Suleiman the Magnificent

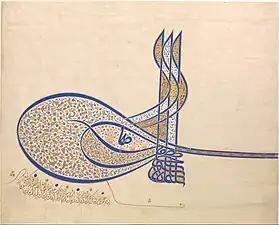
Tughra of Suleiman the Magnificent

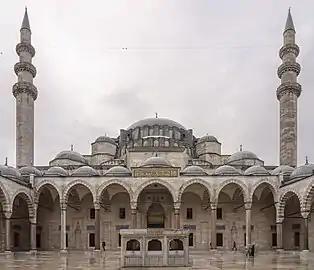
Süleymaniye Mosque in Istanbul, built by Mimar Sinan, Suleiman's chief architect.

While Sultan Suleiman was known as "the Magnificent" in the West, he was always "Kanuni" Suleiman or "The Lawgiver" to his Ottoman subjects. The overriding law of the empire was the Shari'ah, or Sacred Law, which as the divine law of Islam was outside of the Sultan's powers to change. Yet an area of distinct law known as the "Kanuns" (canonical legislation) was dependent on Suleiman's will alone, covering areas such as criminal law, land tenure and taxation. He collected all the judgments that had been issued by the nine Ottoman Sultans who preceded him. After eliminating duplications and choosing between contradictory statements, he issued a single legal code, all the while being careful not to violate the basic laws of Islam.